BASCON Festival

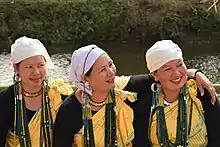
A traditional Galo dance in progress at the BASCON festival in Basar, Arunachal Pradesh.

The BASCON festival is a festival held annually in November at a place called Basar which is the headquarters of the Leparada District in the North-East Indian state of Arunachal Pradesh. The festival is an organic festival that celebrates the tribal art and culture of the local Galo tribe. The festival is a three-day affair and is a community effort with every member of the Galo tribe lending a helping hand.